Campaign of Danture

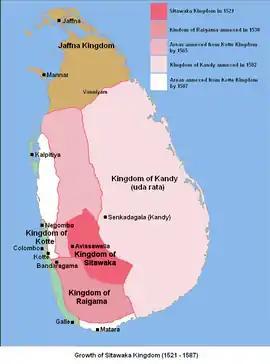
Growth of the Sitawaka kingdom from 1521 to 1587

By the time of King Mayadunne's death in 1581, his Sitawaka kingdom controlled almost all the Sri Lankan lowlands except for a narrow stretch of territory along the west coast, which was ruled by King Dom João Dharmapala under the protection of the Portuguese. After Mayadunne's death, his son Tikiri Bandara succeeded to the Sitawaka throne as Rajasinha I of Sitawaka, also known as Sitawaka Rajasinghe.